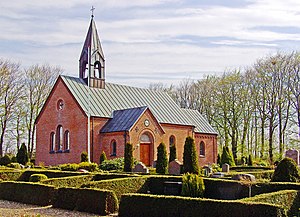
Bejsnap Kirke
fra sydvest
Bejsnap Kirke ligger i Ølgod Sogn. Bejsnap Kirke ligger i Ølgod sogns østlige del, opført 1892 i rundbuestil og tegnet af J.B. Løffler.